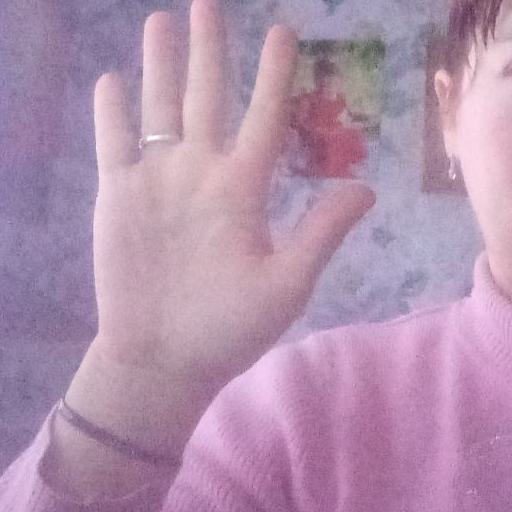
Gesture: palm